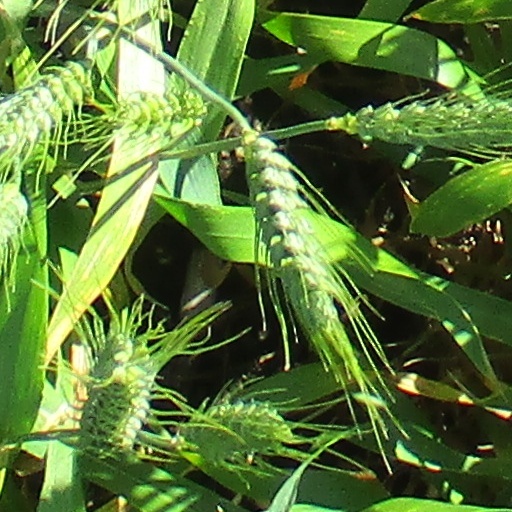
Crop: wheat